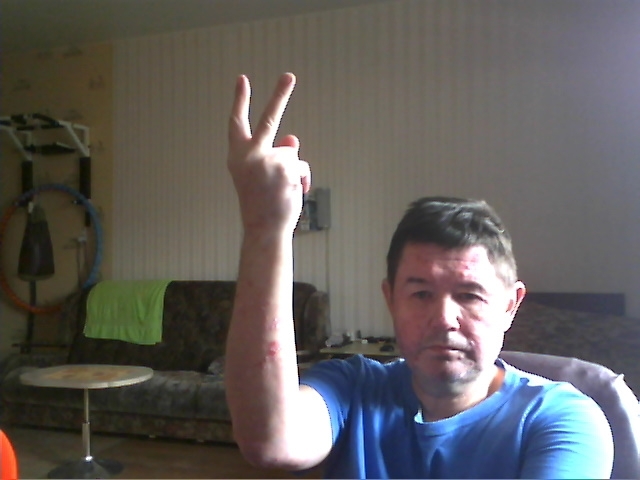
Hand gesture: peace_inverted